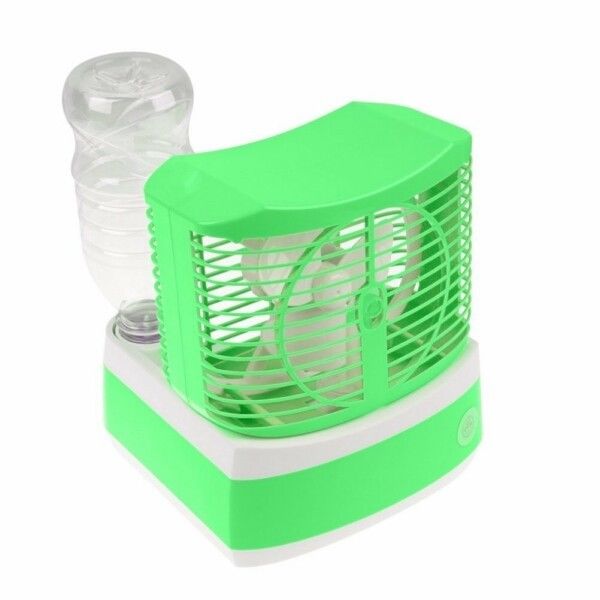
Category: fan